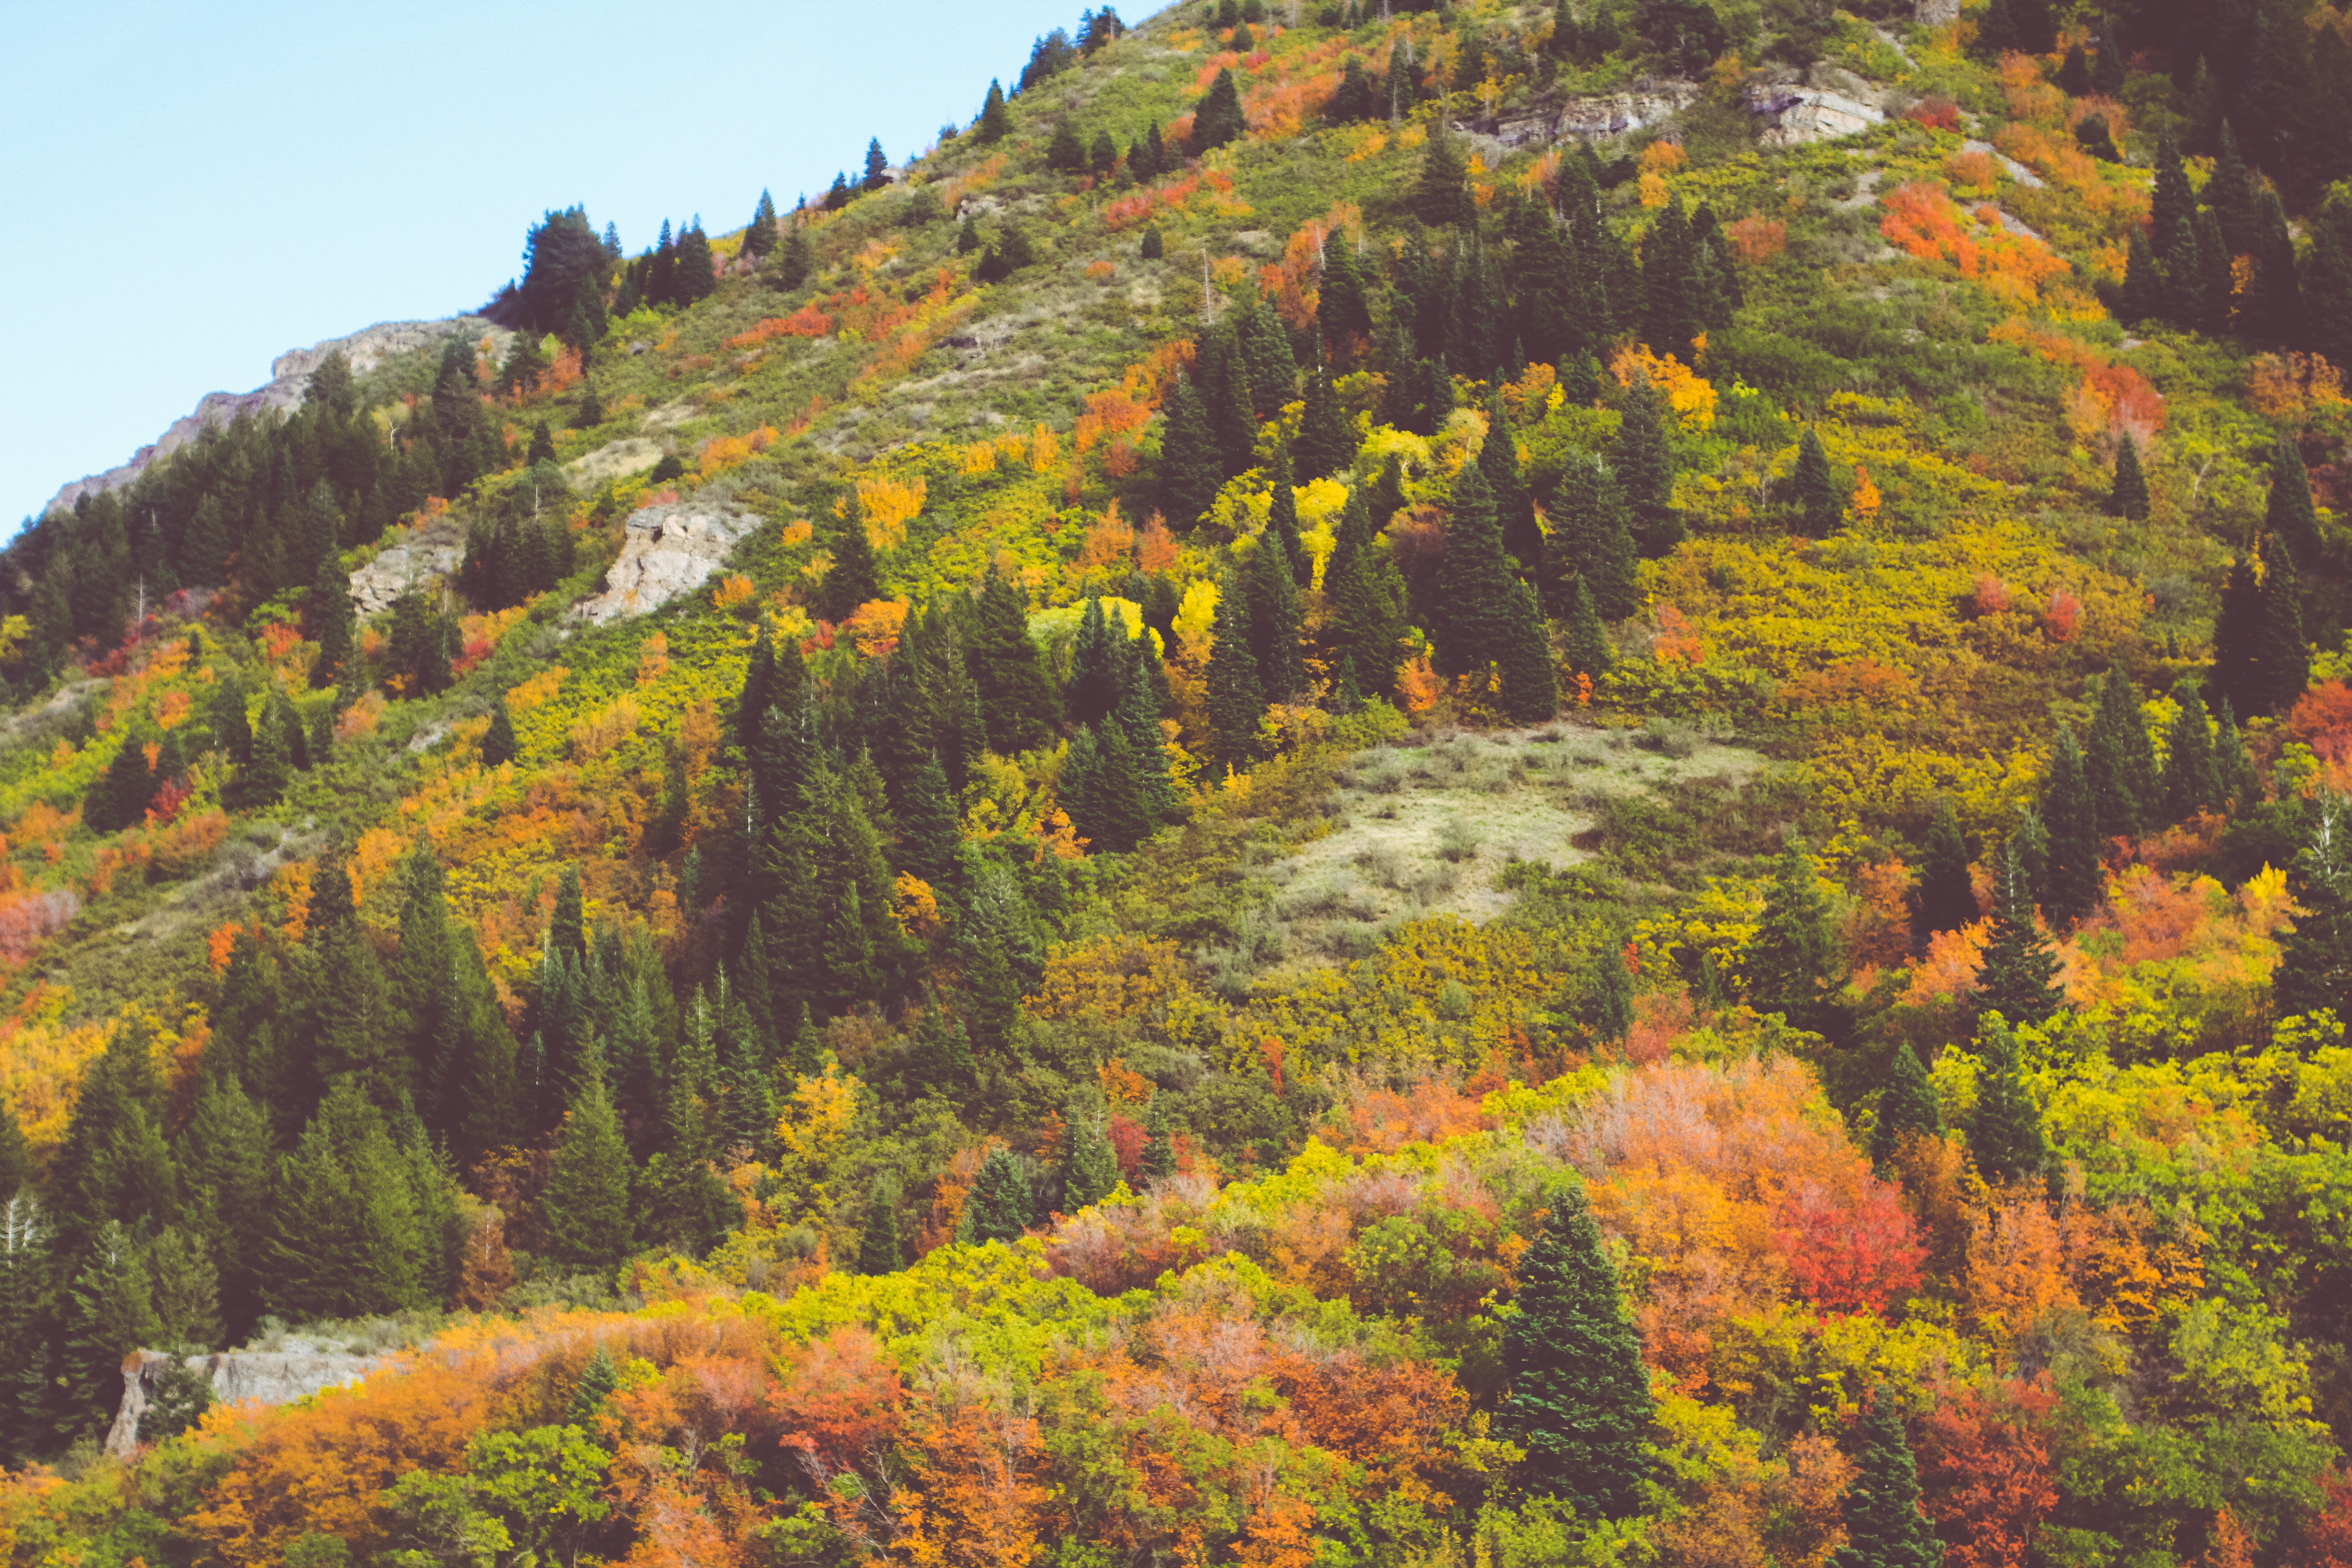
tree, forest, wilderness, mountain, leaf, autumn, season, ridge, deciduous, woodland, habitat, larch, ecosystem, biome, woody plant, mountainous landforms, temperate broadleaf and mixed forest, temperate coniferous forest